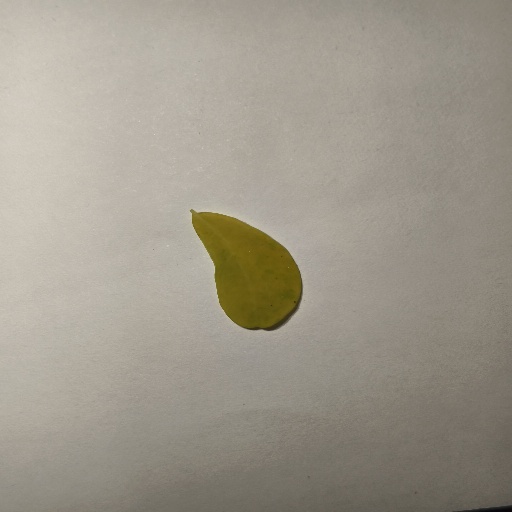
Species: Sojina
Leaf condition: Yellow Leaf